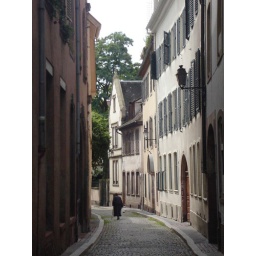
A old woman walking home in Petite France.